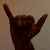
The image shows a hand gesture representing the letter 'Y' in Indian Sign Language.